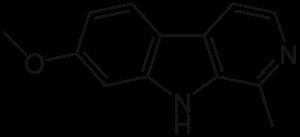
L'ayahuasca ou yagé est une préparation fournissant à ses utilisateurs des hallucinations visuelles, celles-ci considérées comme un voile que le chaman doit lever lors de cérémonie. À base de lianes, prise sous forme de breuvage, elle est consommée traditionnellement par les chamans des tribus amérindiennes d'Amazonie qui l'utilisent pour ses capacités curatives conformément aux croyances et pratiques locales.